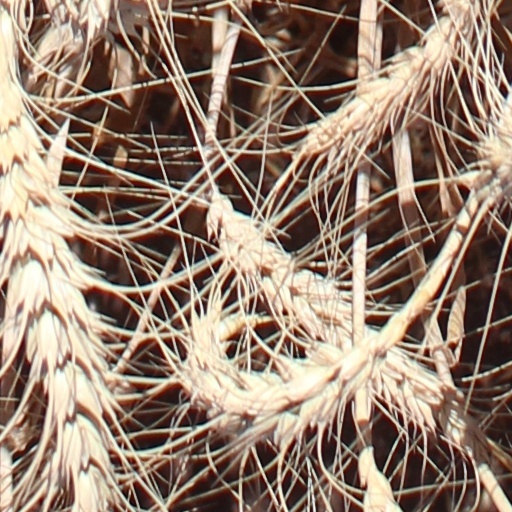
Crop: wheat